Pieris rapae

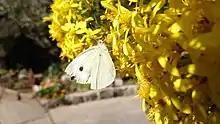
Pollinating the flowers of "Senecio tamoides"

The male, when it spots a female, zigzags up, down, below, and in front of her, flying until she lands. The male flutters, catches her closed forewings with his legs, and spreads his wings. This causes her to lean over. He usually flies a short distance with her dangling beneath him. An unreceptive female may fly vertically or spread her wings and raise the abdomen to reject the male.